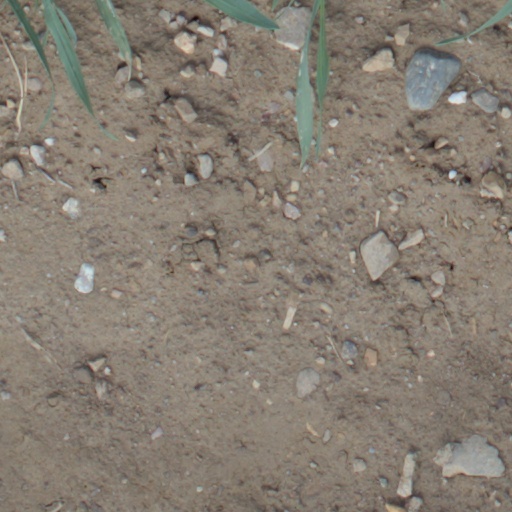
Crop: wheat